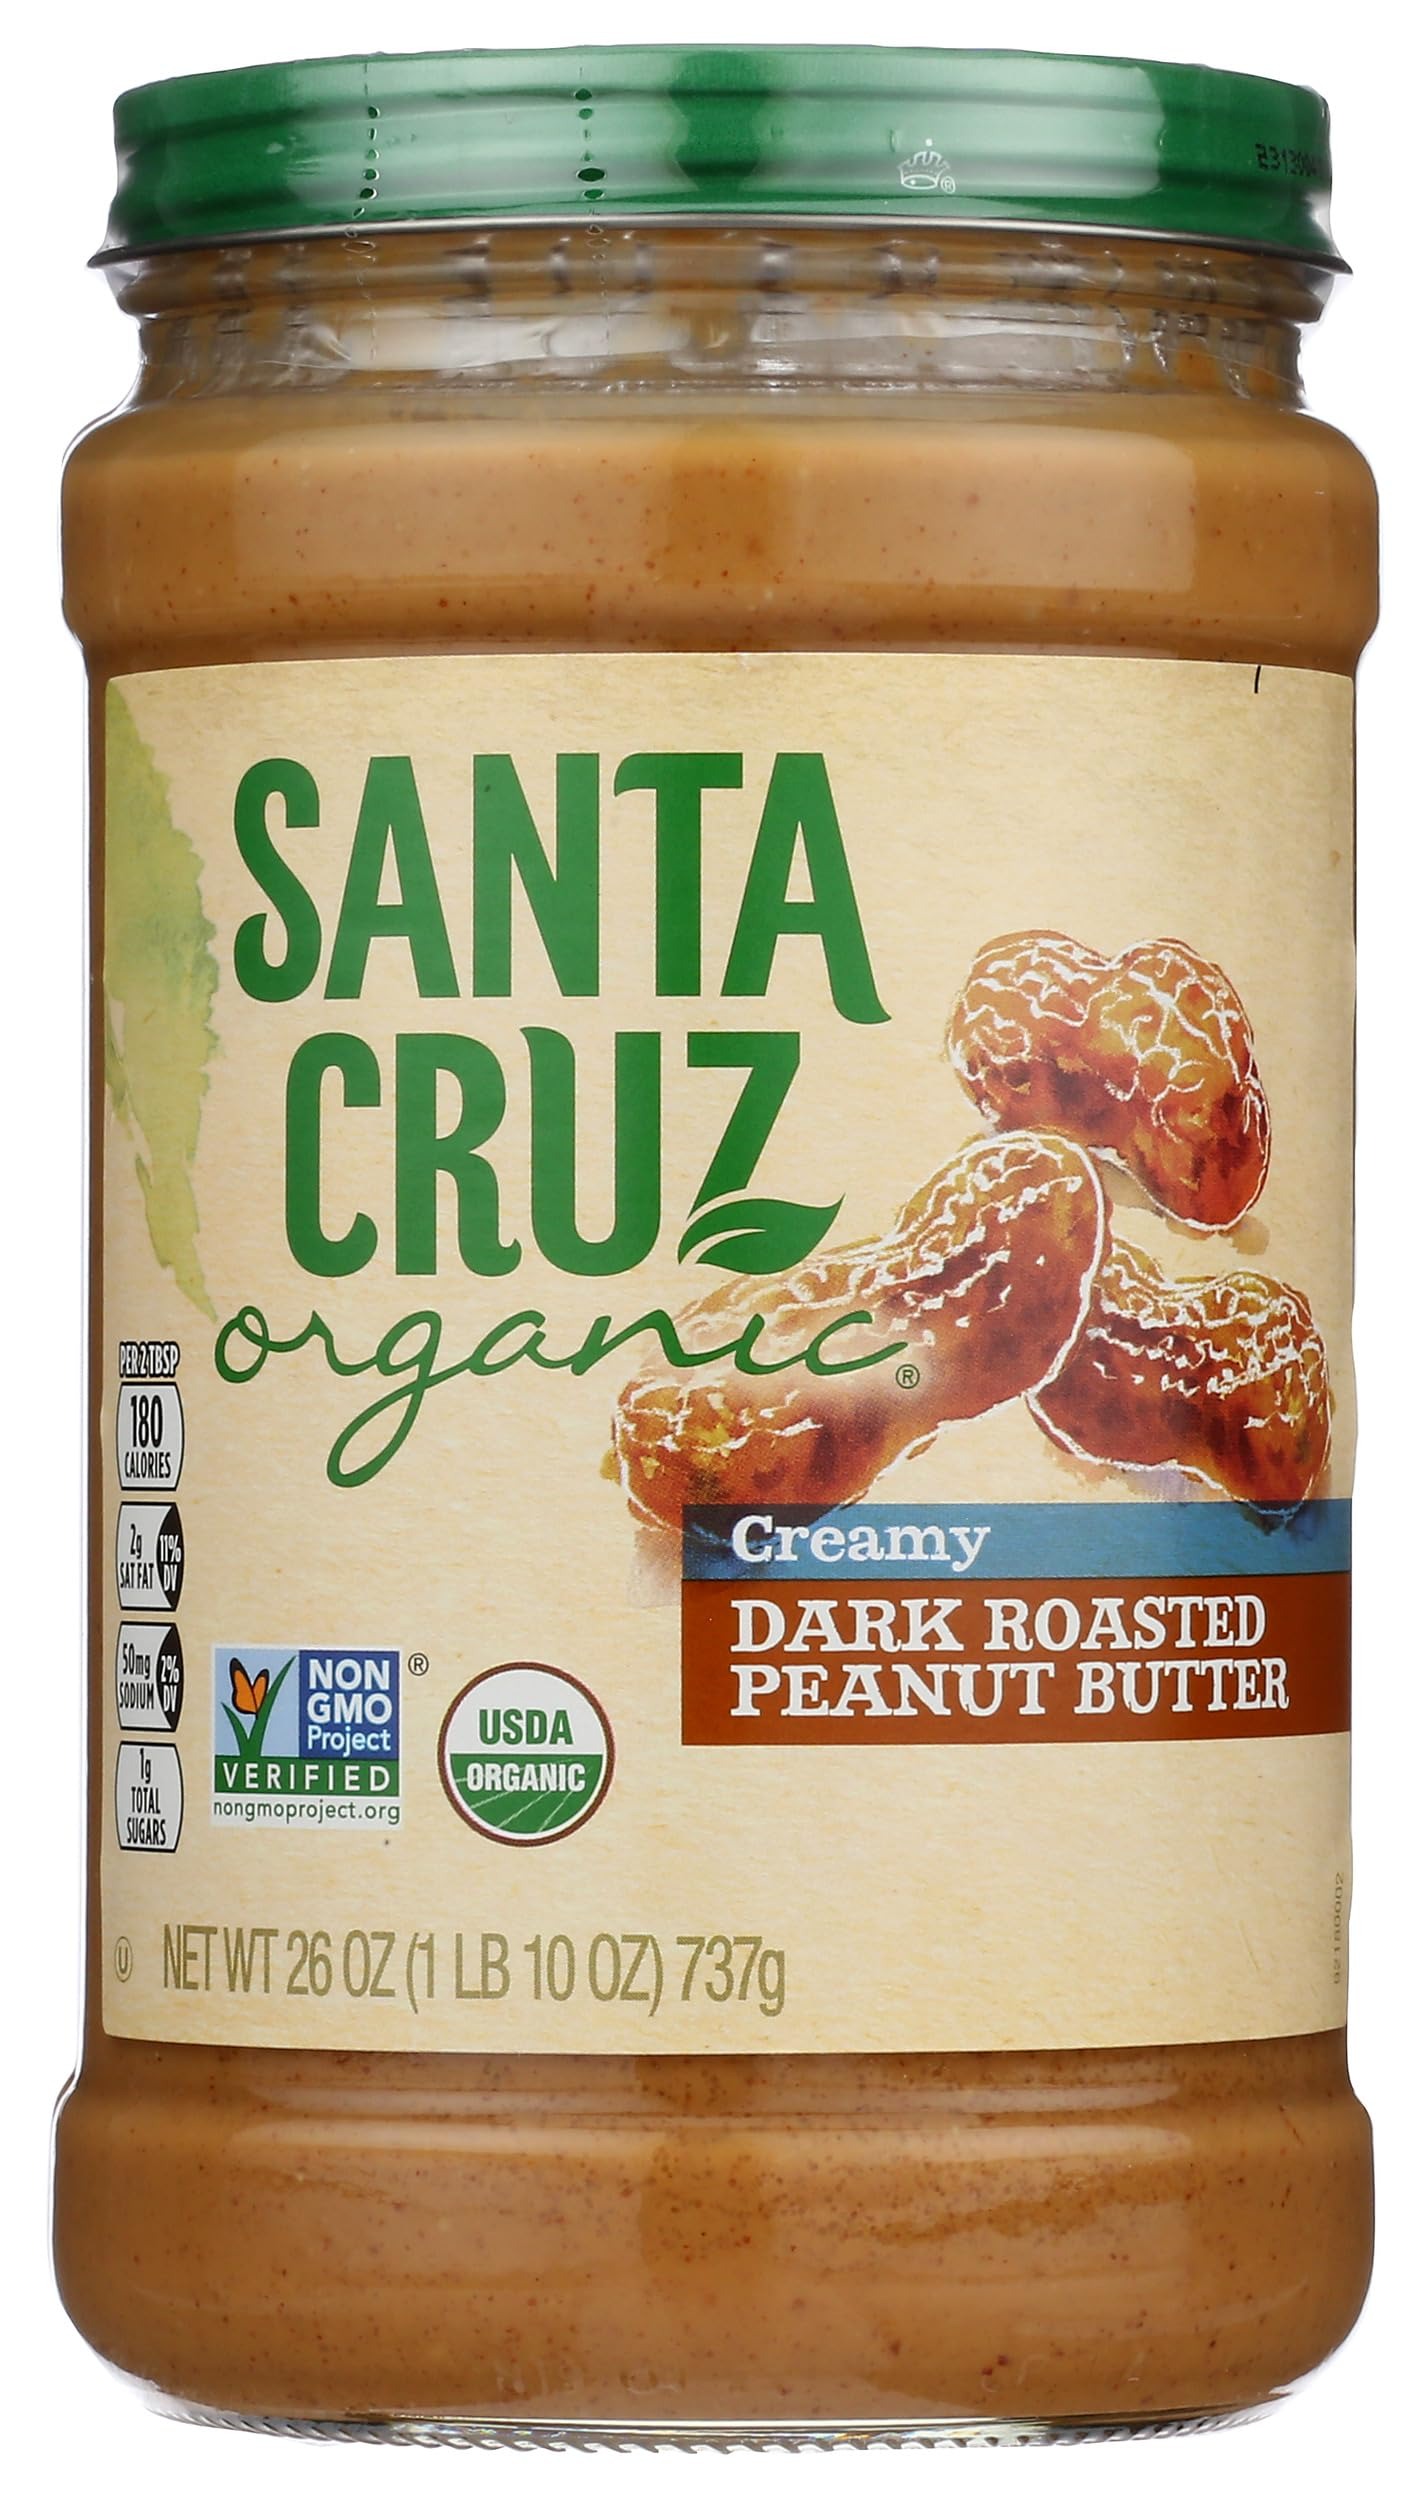
Item Name: SANTA CRUZ ORGANIC Organic Dark Roasted Creamy Peanut Butter, 26 OZ
Bullet Point: No hydrogenated fats or high fructose corn syrup allowed in any food
Product Description: Baking
Value: 26.0
Unit: Ounce

Price: 7.99